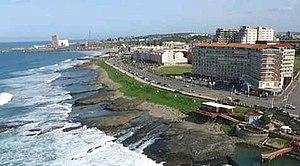
East London est la sixième ville la plus peuplée d'Afrique du Sud ; elle est située dans la province du Cap oriental, au bord de la rivière Buffalo.